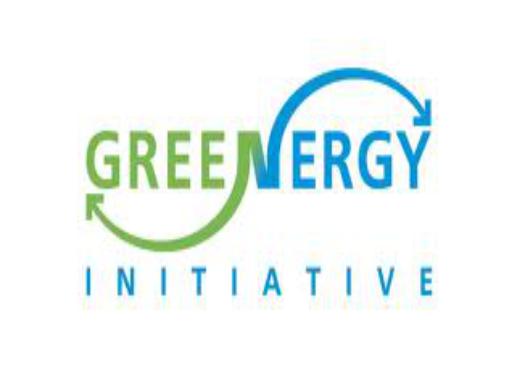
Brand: Greenergy
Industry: Others